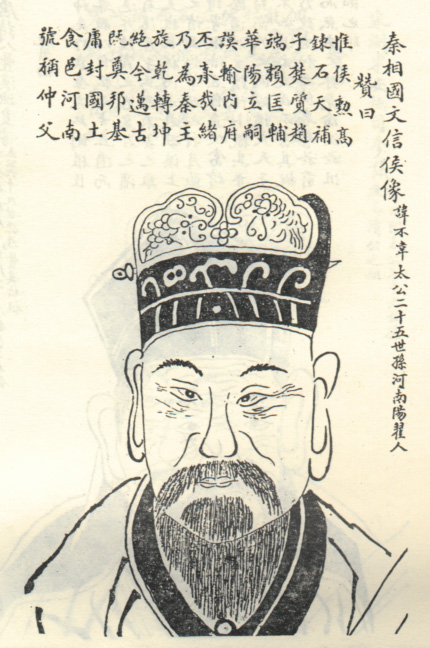
ลฺหวี่ ปู้เหวย์

|s=吕不韦
|t=呂不韋
|p=Lǚ Bùwéi
|w=Lü3 Pu4-wei2
|gr=Leu Buhwei
|tl=Lī Put-uî
|j=Leoi5 Bat1-wai4
|y=Léuih Bāt-wàih
|oc-bs=&#42;
ลฺหวี่ ปู้เหวย์ (291–235 ปีก่อนคริสตกาล) เป็นนักการเมืองแห่งฉิน (รัฐ)|รัฐฉิน (秦国) ในยุครณรัฐ (戰國時代) ของประเทศจีนโบราณ เดิมเป็นพ่อค้าที่มีอิทธิพลมาก มาจากเว่ย์ (รัฐ)|รัฐเว่ย์ (卫国) ได้คบหากับพระเจ้าฉินจฺวังเซียง (秦莊襄王) แต่ครั้งที่ยังเป็นเจ้าชายยศน้อยและถูกจับเป็นองค์ประกันอยู่ในจ้าว (รัฐ)|รัฐจ้าว (赵国) ต่อมาลฺหวี่ ปู้เหวย์ ได้ใช้สินบนและกลวิธีต่าง ๆ ช่วยเหลือพระเจ้าฉินจฺวังเซียงให้ได้ครองบัลลังก์รัฐฉินสืบต่อจากพระเจ้าฉินเซี่ยวเหวิน (秦孝文王) พระบิดา เมื่อ 249 ปีก่อนคริสตกาล พระเจ้าฉินจฺวังเซียงจึงตั้งลฺหวี่ ปู้เหวย์ เป็นอัครมหาเสนาบดี (ประเทศจีน)|อัครมหาเสนาบดี (相國) มีบรรดาศักดิ์ว่า เหวินซิ่นโหฺว (文信侯) ครั้นพระเจ้าฉินจฺวังเซียงสิ้นพระชนม์เมื่อ 247 ปีก่อนคริสตกาล จิ๋นซีฮ่องเต้|อิ๋ง เจิ้ง (嬴正) โอรส สืบราชสมบัติต่อ และเป็นที่รู้จักด้วยสมัญญา ฉินฉื่อหฺวังตี้ (秦始皇帝; "ปฐมจักรพรรดิฉิน") ลฺหวี่ ปู้เหวย์ ก็ได้สำเร็จราชการแทนอิ๋ง เจิ้ง และเป็นอัครมหาเสนาบดีในรัชสมัยนี้ด้วย
แต่เมื่ออิ๋ง เจิ้ง มีพระชนมายุมากขึ้นพอที่จะครองบัลลังก์รัฐฉินต่อไป ลฺหวี่ ปู้เหวย์มีความกังวลว่า ตนเองและพระพันปีจ้าว|จ้าวจี พระสนมของพระเจ้าฉินจฺวังเซียงเคยเป็นอดีตภรรยาน้อยของตนมาก่อน เมื่อครั้งได้เป็นอัครมหาเสนาบดีและได้สำเร็จราชการแทนอิ๋ง เจิ้ง มีอำนาจมากล้นในกำมือและได้สนิทสนมใกล้ชิดกับจ้าวจีที่ดำรงตำแหน่งเป็นไท่โฮ่วจนต้องไปมาหาสู่ถึงตำหนักทุกวัน หากอิ๋ง เจิ้งทราบเรื่องเข้า หายนะจะนำมาสู่ตน จึงคิดที่จะถอยห่างจากจ้าวจีโดยไม่เข้าวังหลวงอีก แต่จ้าวจีกลับไม่ยอมและเรียกตัวหลายครั้งด้วยความต้องการของพระนาง ลฺหวี่ ปู้เหวย์กลัวที่จะถูกจับได้ จึงได้ส่งเล่าไอ่มาเป็นชู้รักแทนตนโดยปลอมตัวเป็นขันทีโดยไม่ผ่านการตรวจสอบของฝ่ายใน เล่าไอ่ได้เสพสุขกับจ้าวจีจนมีบุตรสองคน จ้าวจีโปรดปรานเล่าไอ่มากจนถึงกับแต่งตั้งบรรดายศศักดิ์เป็นจ่างซิ่นโหว (長信侯) มีอำนาจมากและข้าทาสบริวารมากมายจนกำเริบเสิบสานเรียกตนเองเป็น"พระบิดาบุญธรรม"ของอิ๋ง เจิ้ง ต่อมาก็คิดก่อการกบฏต่ออิ๋ง เจิ้งเพื่อหวังจะแต่งตั้งบุตรของตนเป็นอ๋องฉินแทนและเสพสุขกับจ้าวจีต่อไป แต่อิ๋ง เจิ้งกลับล่วงรู้เข้าซะก่อนจึงนำกองกำลังเข้าปราบปรามจนสำเร็จ เล่าไอ่และบุตรสองคนพร้อมพรรคพวกที่ให้การสนับสนุนได้ถูกสำเร็จโทษ ส่วนจ้าวจี พระมารดาก็ถูกสั่งกักตัวอยู่ในพระตำหนัก ต่อมาอิ๋ง เจิ้งได้รับรู้ว่าผู้ที่แนะนำเล่าไอ่ ผู้เป็นกบฏคือลฺหวี่ ปู้เหวย์นั่นเอง จึงคิดที่จะประหารเขาเสีย แต่ขุนนางต่างพากันทัดท้านโดยให้เหตุผลว่า "ลฺหวี่ ปู้เหวย์มีความดีความชอบใหญ่หลวงต่ออ๋องคนก่อน เล่าไอ่ก็ไม่เคยซัดทอดว่าเขาร่วมมือก่อกบฏ ความผิดของเขาคือการนำเล่าไอ่เข้ามาในวัง ความผิดครั้งนี้โทษไม่ถึงประหาร ขอให้พิจารณาด้วยพ่ะย่ะค่ะ" อิ๋ง เจิ้งจึงได้ตัดสินลงโทษลฺหวี่ ปู้เหวย์ด้วยการปลดตำแหน่งอัครมหาเสนาบดีและเนรเทศไปยังซื่อชวน แต่ลฺหวี่ ปู้เหวย์กลับเกรงกลัวว่าอิ๋ง เจิ้งจะต้องสังหารตนเป็นแน่จึงตัดสินใจดื่มยาพิษฆ่าตัวตายในที่สุด
นอกเหนือจากบทบาทด้านการเมืองแล้ว ลฺหวี่ ปู้เหวย์ยังมีชื่อเสียงจากการเป็นผู้สนับสนุนการรวบรวม"ลฺหวี่ชื่อชุนชิว" ตำราสารานุกรมประมวลแนวคิดของร้อยสำนักคิดซึ่งรวบรวบเสร็จสมบูรณ์เมื่อ 239 ปีก่อนคริตกาลSellman, James D. "The Spring and Autumn Annals of Master Lu", in "Great Thinkers of the Eastern World", Ian McGreal, ed. New York: Harper Collins, 1995:39.
== อ้างอิง ==
หมวดหมู่:อัครมหาเสนาบดีจีน
หมวดหมู่:ผู้ฆ่าตัวตายด้วยพิษ
หมวดหมู่:จิ๋นซีฮ่องเต้
หมวดหมู่:นายพลจากมณฑลเหอหนาน